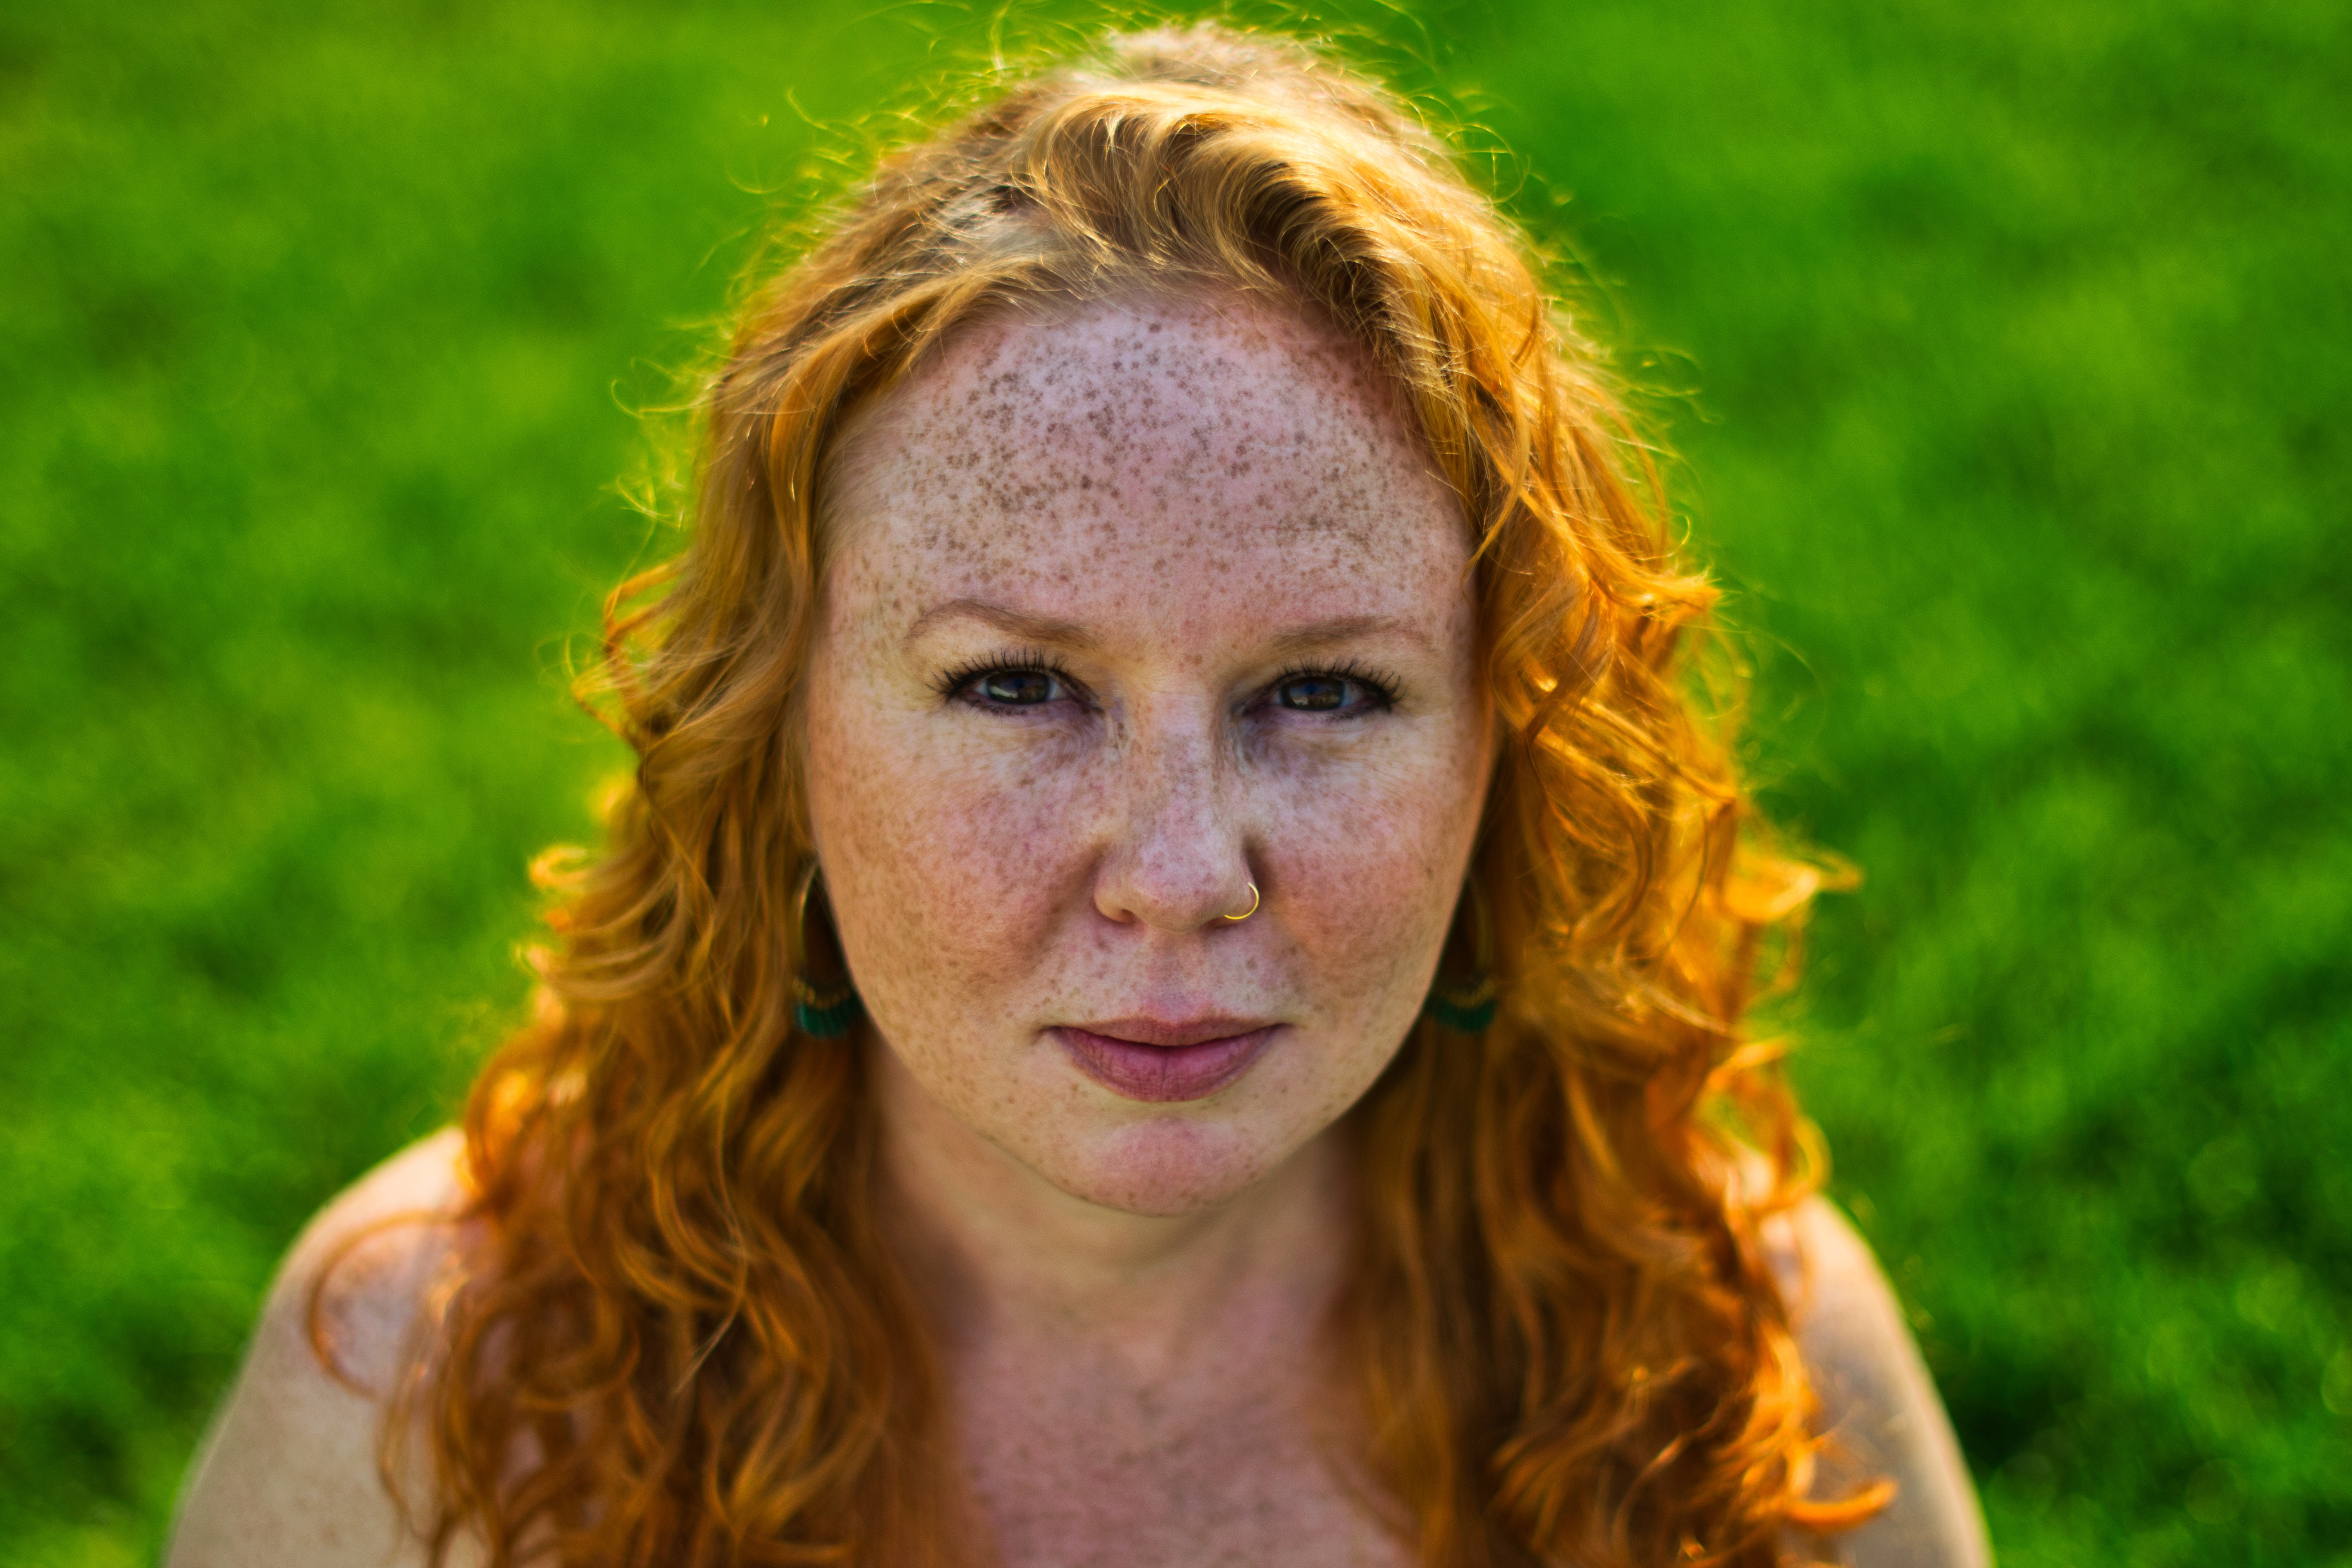
hair, face, human hair color, beauty, nose, head, grass, girl, smile, leaf, blond, eye, cheek, freckle, long hair, portrait, fun, portrait photography, brown hair, hair coloring, happiness